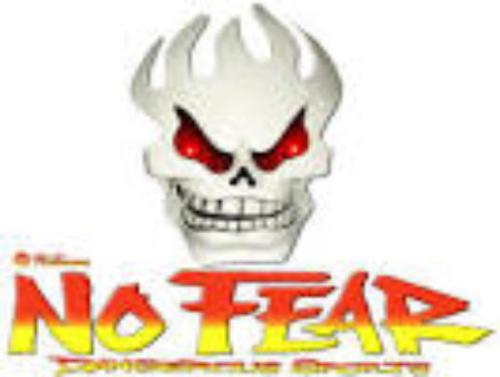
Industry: Leisure